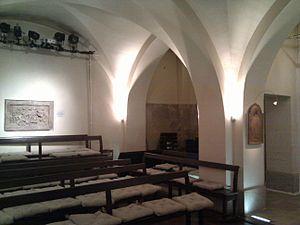
Crypte du martyrium de saint Denis à Montmartre